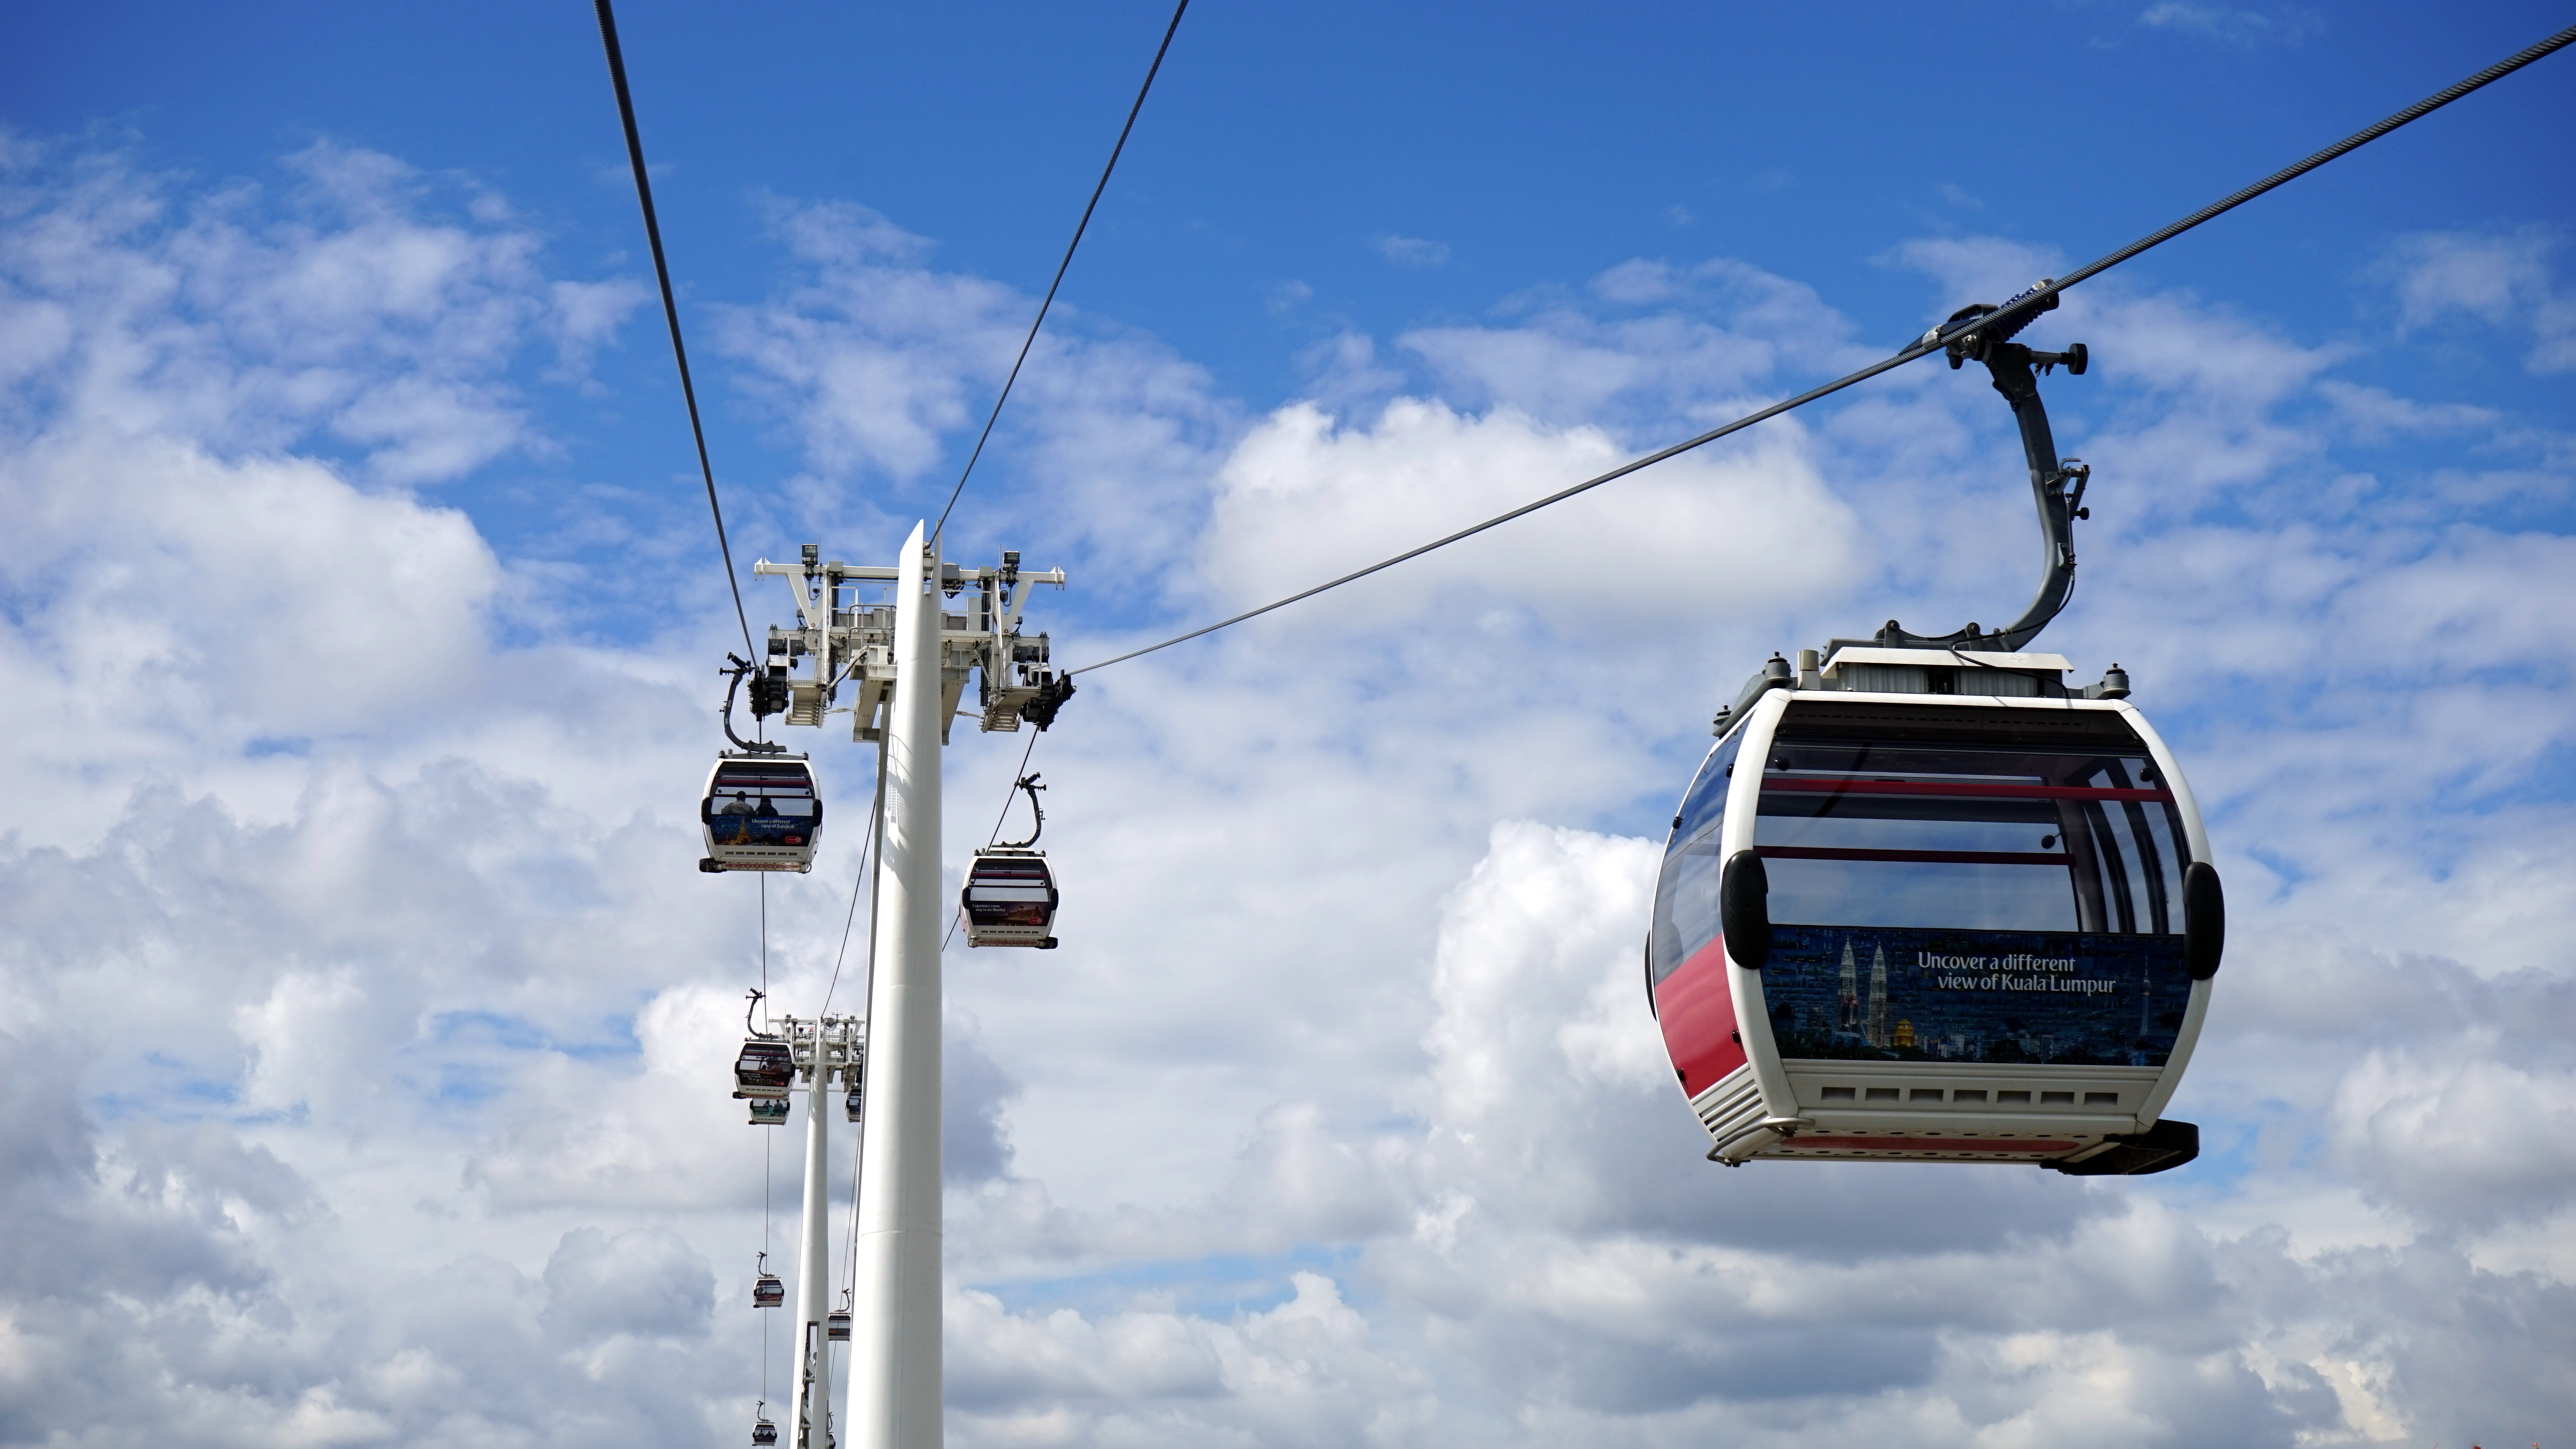
landscape, outdoor, structure, sky, car, city, travel, cable, transportation, transport, vehicle, mast, blue, exterior, street light, tourism, aerial, cable car, lighting, modern, light fixture, famous, cableway, sony a7